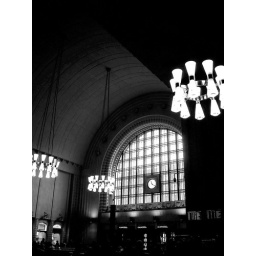
Railwaystation in black and white